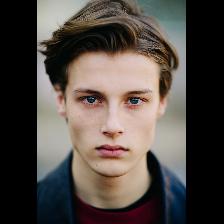
Label: Human